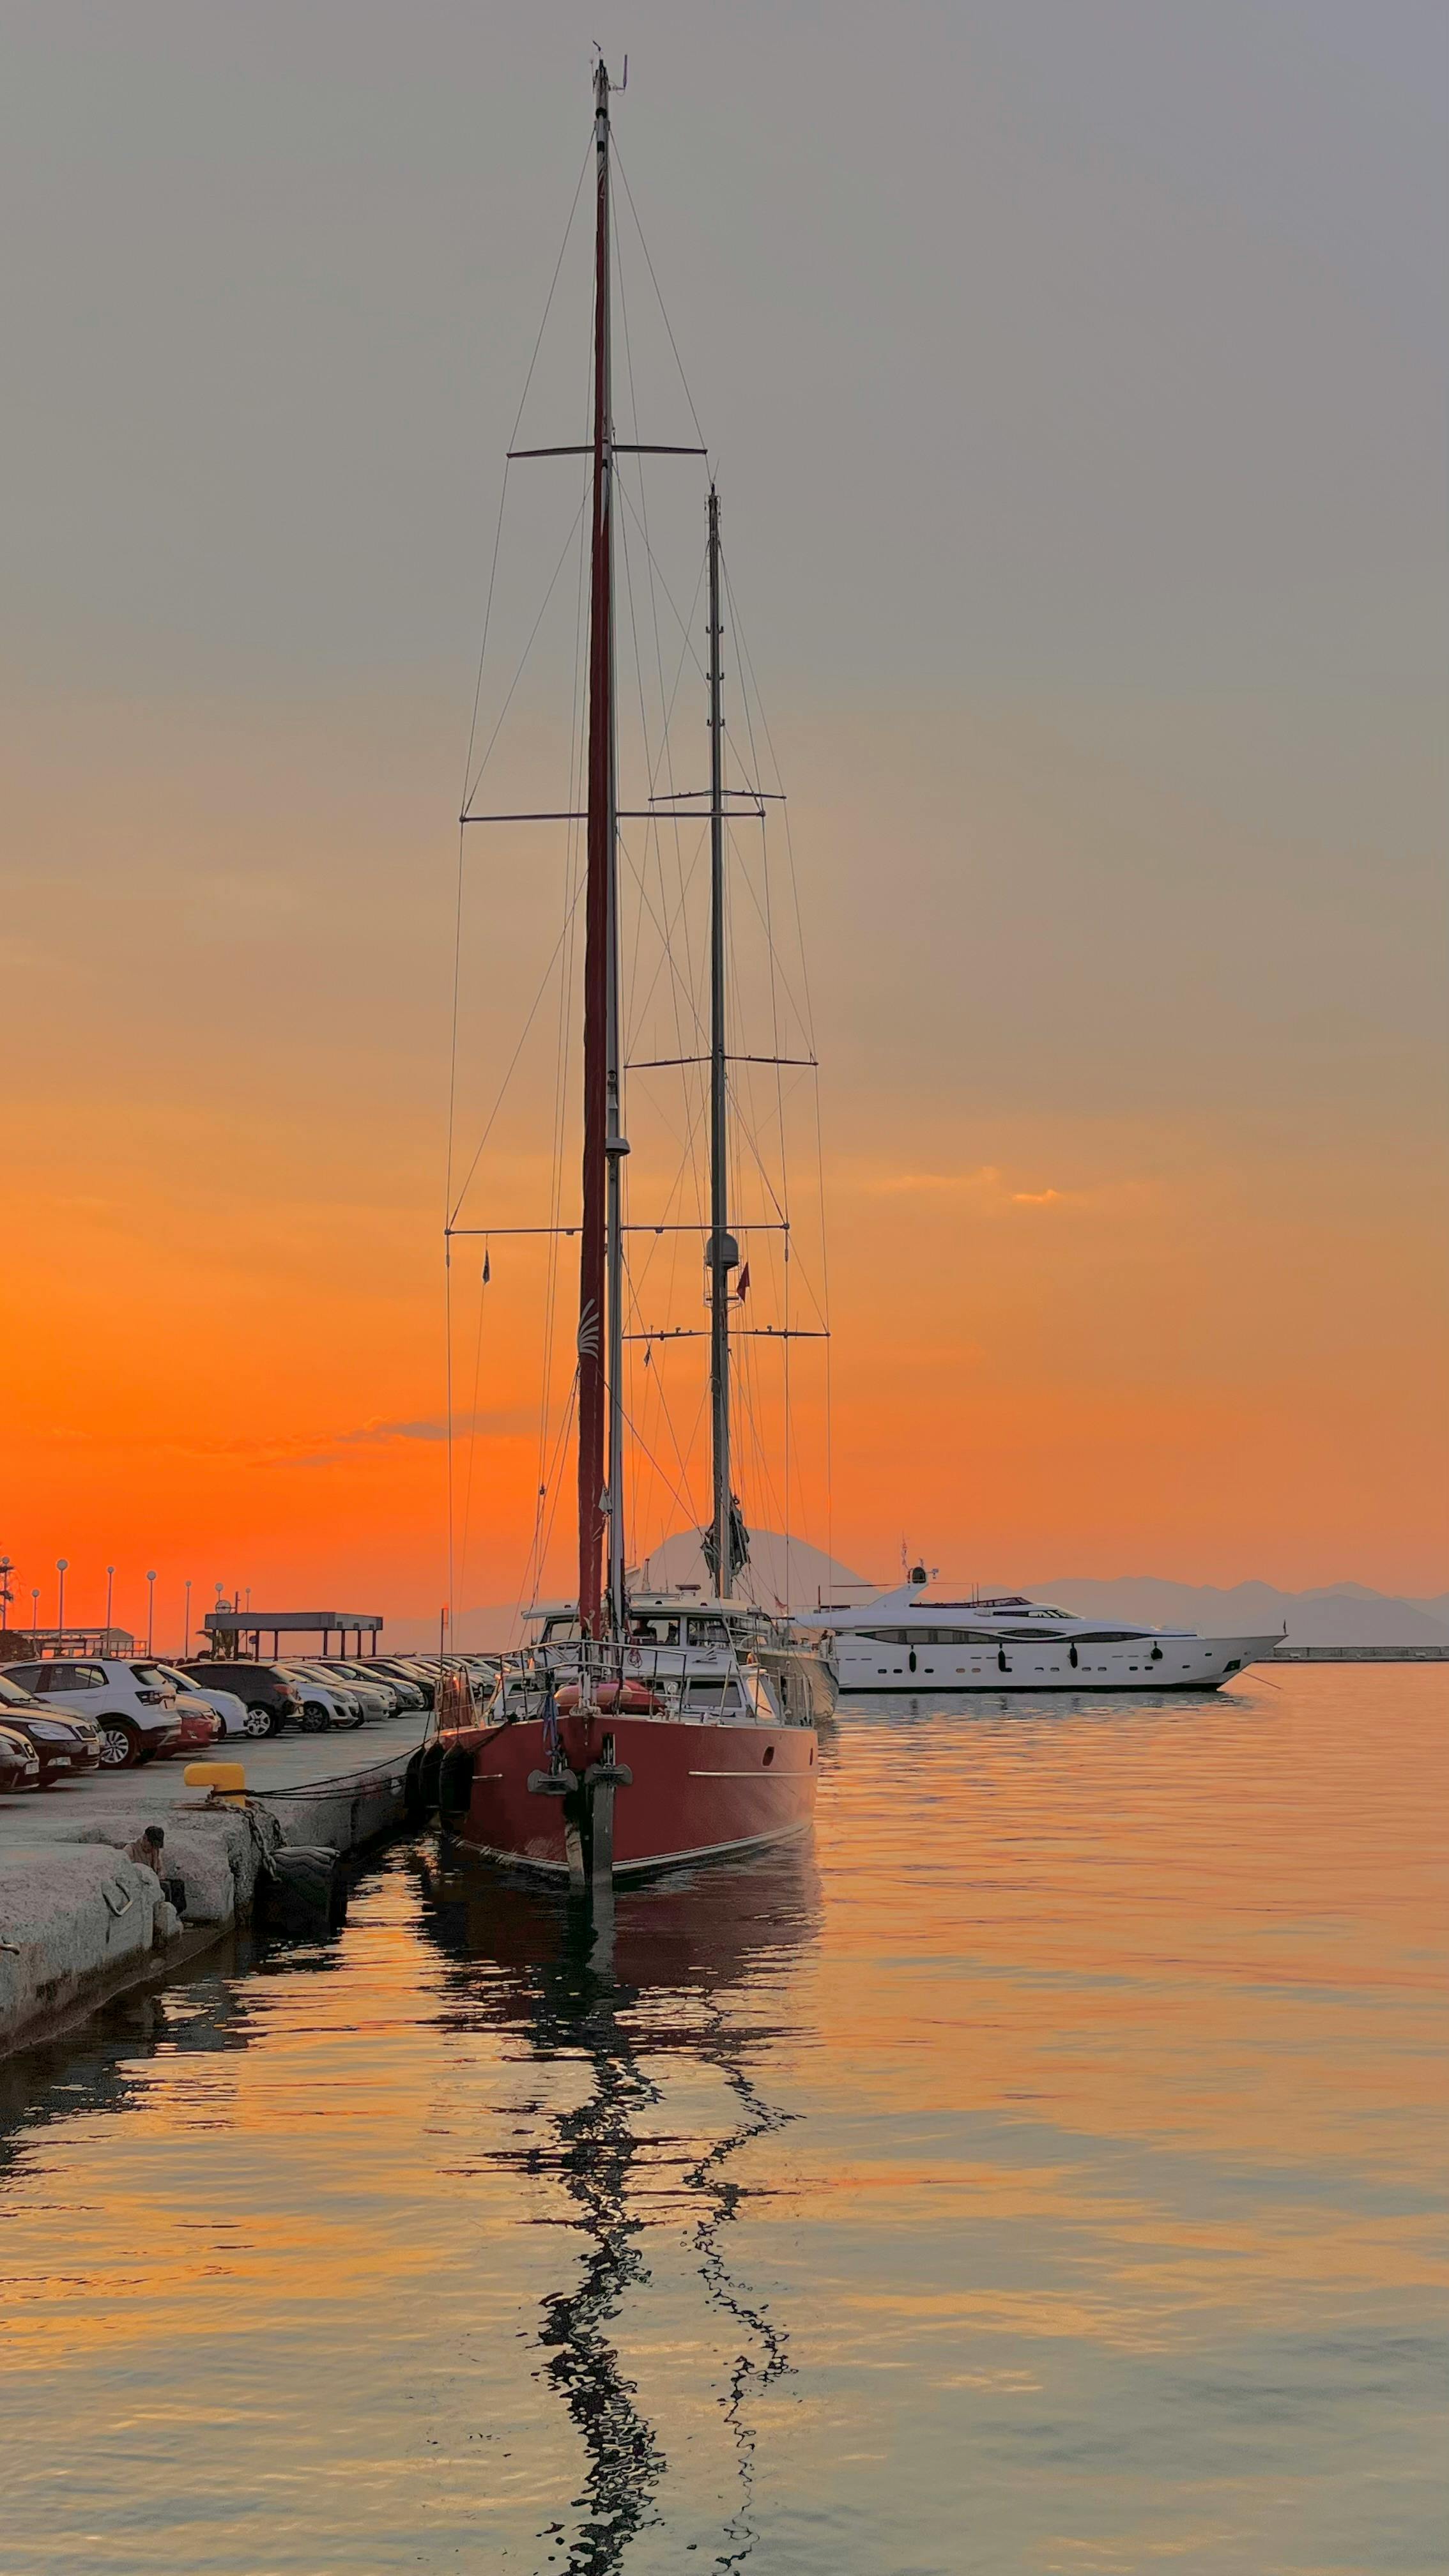
boat, water, sky, watercraft, cloud, vehicle, mast, afterglow, lake, sailboat, body of water, dusk, horizon, sunrise, waterway, ship, sunset, red sky at morning, calm, tower, sailing, sail, dock, reflection, heat, water transportation, evening, ocean, harbor, sound, port, sailing ship, boats and boating equipment and supplies, dawn, channel, tall ship, sea, tree, barquentine, boating, art, sun